Giovanni Ribisi

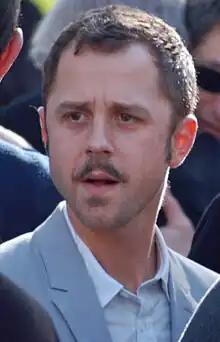
Ribisi in 2009

Antonino Giovanni Ribisi (born December 17, 1974) is an American actor. He has appeared in the films "That Thing You Do!" (1996), "Saving Private Ryan" (1998), "Gone in 60 Seconds" (2000), "Heaven" (2002), "Flight of the Phoenix" (2004), "Perfect Stranger" (2007), "Avatar" (2009), "Public Enemies" (2009), "Gangster Squad" (2013), "A Million Ways to Die in the West" (2014), and "" (2015). He had starring roles in the TV sitcom "Dads" (2013–2014) and the crime drama series "Sneaky Pete" (2015–2019). He also had recurring roles in television series such as "The Wonder Years" (1992–1993), "Friends" (1995–1998, 2003) and "My Name Is Earl" (2005–2008).